The Wonderful World of Dissocia

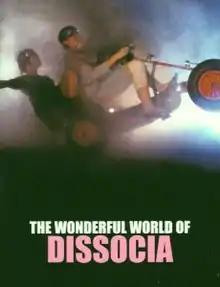
The cover of the original playtext uses an image from Lisa's "subconscious imagination"

The Wonderful World of Dissocia is a play written and directed by Anthony Neilson about a young woman suffering from dissociative disorder. The idea was originally workshopped with a group of students at LAMDA in 2002 but was later re-written and produced for the Glasgow's Tron Theatre at the Edinburgh International Festival in 2004. The play won Neilson the 2004-5 CATS award for Best New Play and the production secured Best Director award for Neilsen, Best Actress award for Christine Entwisle (Lisa) and Best Design for Miriam Buether. In December 2009 "The List" magazine included the work in its "Best of a Decade" compilation. It toured England in 2007, making its London debut at the Royal Court Theatre in March 2007.